Emery Molyneux

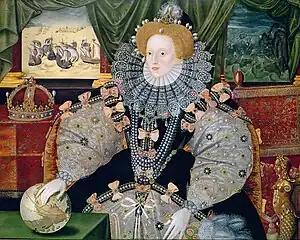
George Gower's "Armada Portrait" of Elizabeth I (1588?) at Woburn Abbey. At the top left, English galleons are about to engage the Spanish fleet, while on the right Spanish galleons are foundering in a storm. The Queen's right hand rests on a globe below the crown of England with "her fingers covering the Americas, indicating England's [command of the seas] and [dreams of establishing colonies] in the New World".

Several treatises were published to describe the Molyneux globes and provide guides on their use. Molyneux himself wrote a treatise, now lost, entitled "The Globes Celestial and Terrestrial Set Forth in Plano", which Sanderson published in 1592. In the same year, Thomas Hood, a London-based mathematics lecturer who had written a 1590 work on the use of celestial globes, published "The Vse of Both the Globes, Celestiall and Terrestriall". This was followed in 1594 by two works, one of which was Blundeville's book. The other, "Tractatus de Globis et Eorum Usu" ("Treatise on Globes and their Use"), was published by the mathematician Robert Hues. This work went into at least 13 printings and was translated from Latin into Dutch, English and French. In 1599, Edward Wright published "Certaine Errors in Navigation", which included commentary on the use of the terrestrial and celestial globes developed by Molyneux.